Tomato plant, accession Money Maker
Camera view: horizontal (90 deg, fisheye); turntable rotation: 60 degrees
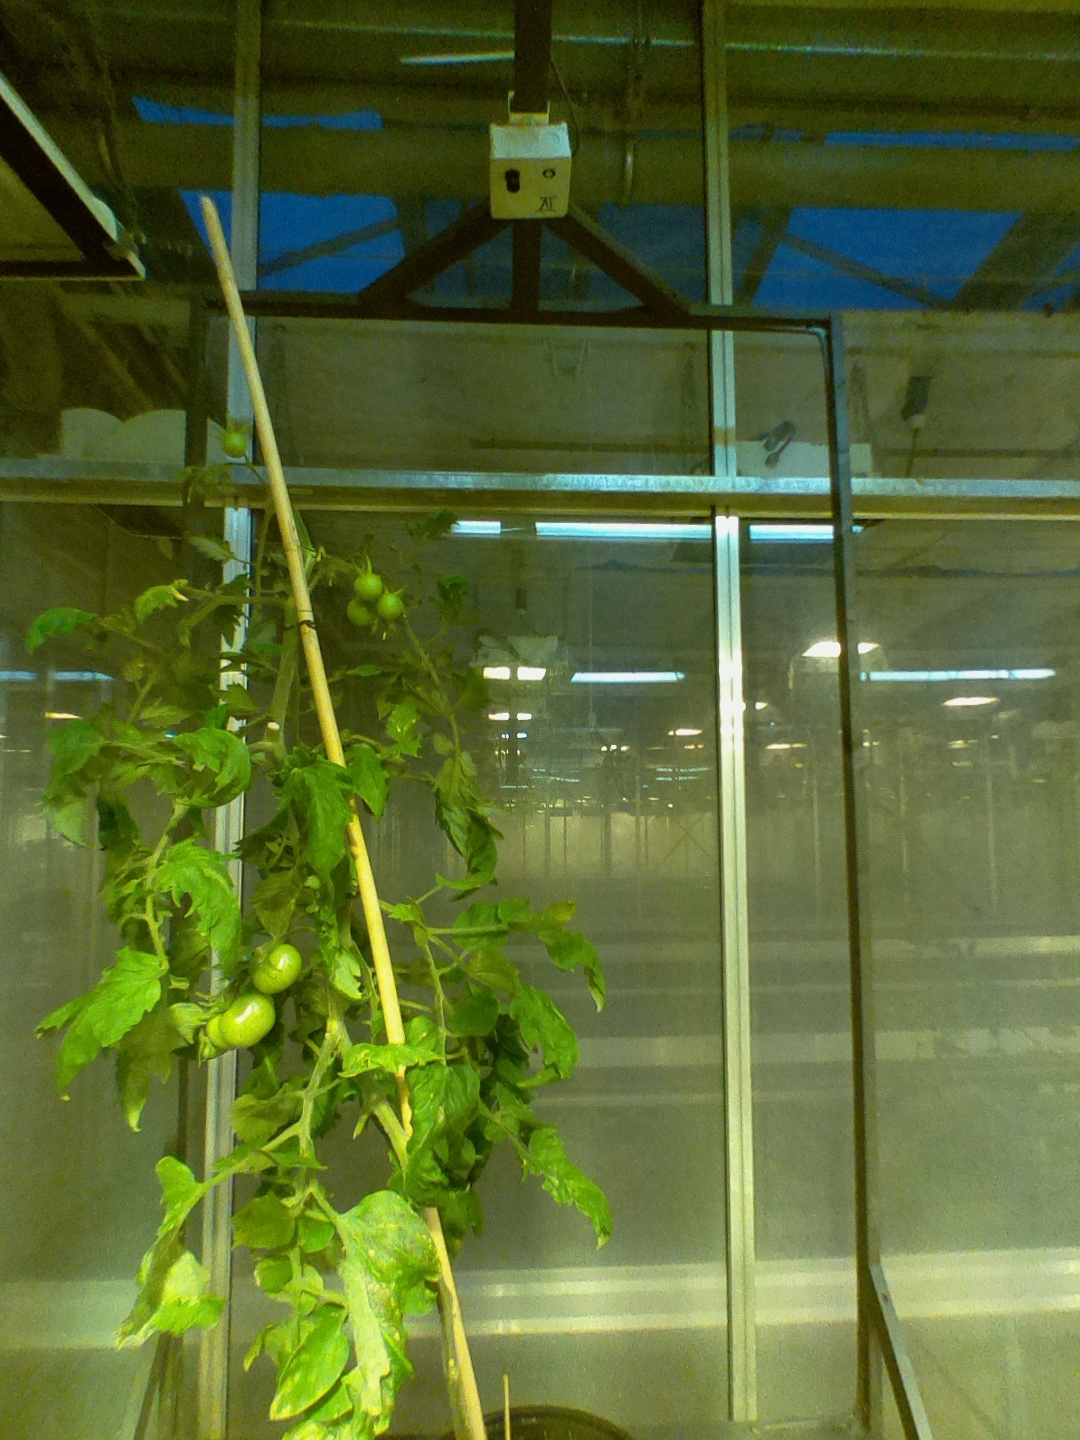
BBCH growth stage 78: 80% -90% of final fruit size